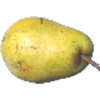
Label: Pear Monster 1